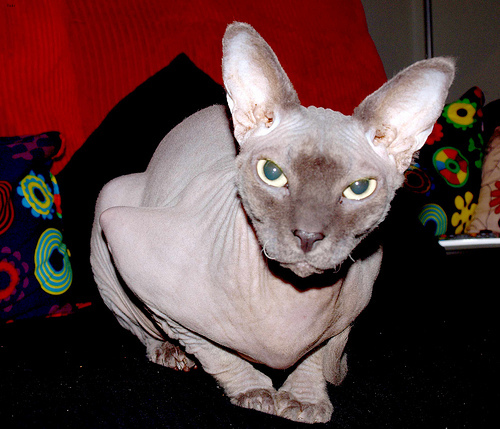
Animal: cat
Breed: Sphynx